Hunter 306

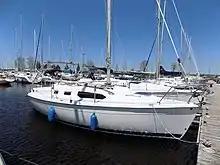
Hunter 306

The Hunter 306 is a recreational keelboat, built predominantly of fiberglass. It has a fractional sloop B&R rig, an internally-mounted spade-type rudder and a fixed fin keel. It displaces and carries of ballast.